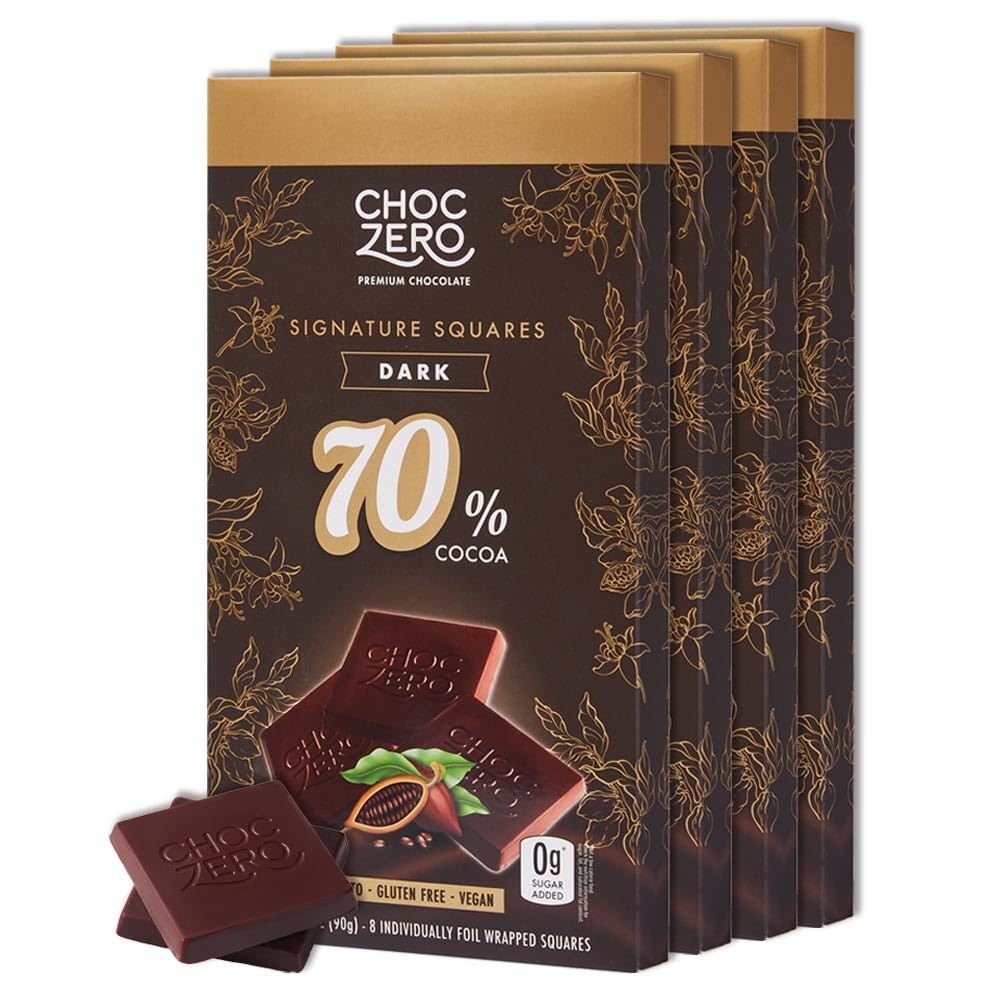
Item Name: ChocZero 70% Dark Chocolate, Sugar Free, Low Carb, All Natural, Keto Friendly, 3.2 Ounce (Pack of 4)
Value: 12.8
Unit: Ounce

Price: 6.99